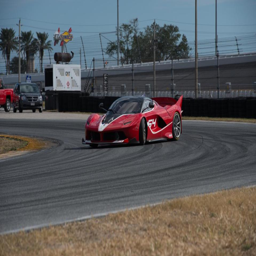
in true form there will be an array of supercars in the new series